Postage stamps and postal history of Spain

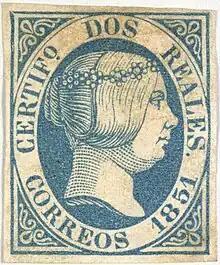
1851 Dos reales stamp, printed in blue instead of red. One of only three examples known. (The Tapling Collection)

In 1843, the Spanish provisional government under General Narváez began to study the British experiment of prepaid postage labels. Finding the British printers Perkins, Bacon and Petch too pricey, they decided to establish their own printer, and on 24 October 1849 Queen Isabella II decreed that Spain would use postage stamps effective 1 January 1850. In December postage rates and regulations were promulgated and the first stamps of Spain were issued on 1 January 1850. There were five stamps in the set with denominations from six cuartos to ten reales in different colors with all of them depicting Queen Isabella II. They were printed lithographically and issued imperforate. Both thin and thick papers were used, but neither had any watermark.